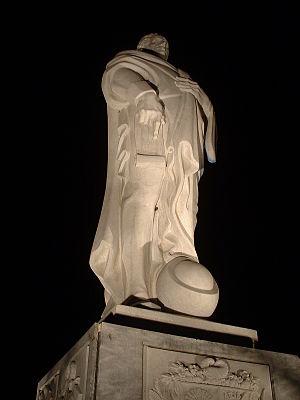
L'Université Simón Bolívar est un établissement d’enseignement supérieur classé top-1000 au niveau mondiale et classé numéro 1 dans son pays, le Venezuela.